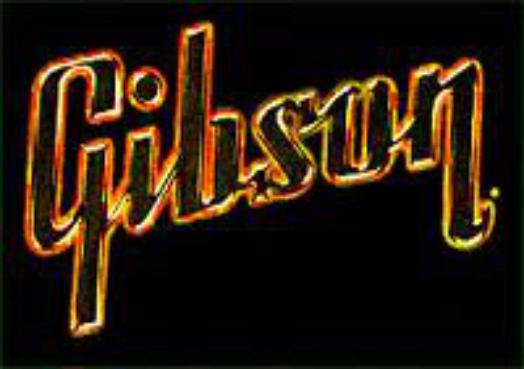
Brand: Gibson
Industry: Clothes